Operation Tempest

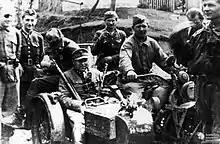
Captain ""Mruk"" of the Radom–Kielce area Home Army, with a Soviet reconnaissance patrol

Reconstruction of a Polish regular army was to be based on the prewar Polish order of battle. Home Army units were to be turned into regular divisions. Initially to be created were 16 infantry divisions, three cavalry brigades and one motorized brigade, to be equipped with captured weapons or with arms and supplies delivered by the Allies. The second phase was to see the re-building of an additional 15 divisions and 5 cavalry brigades which, before World War II, had been stationed in eastern and western Poland.